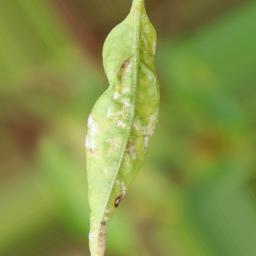
Label: powdery mildew